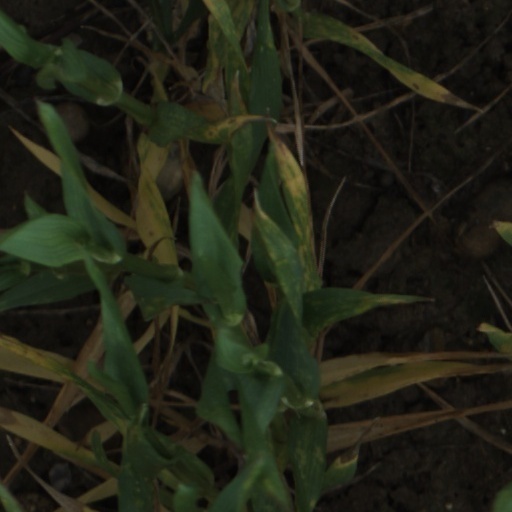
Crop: wheat